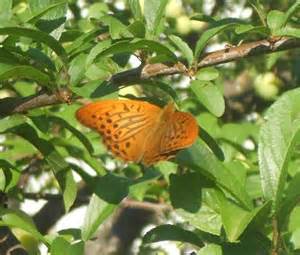
Label: butterfly